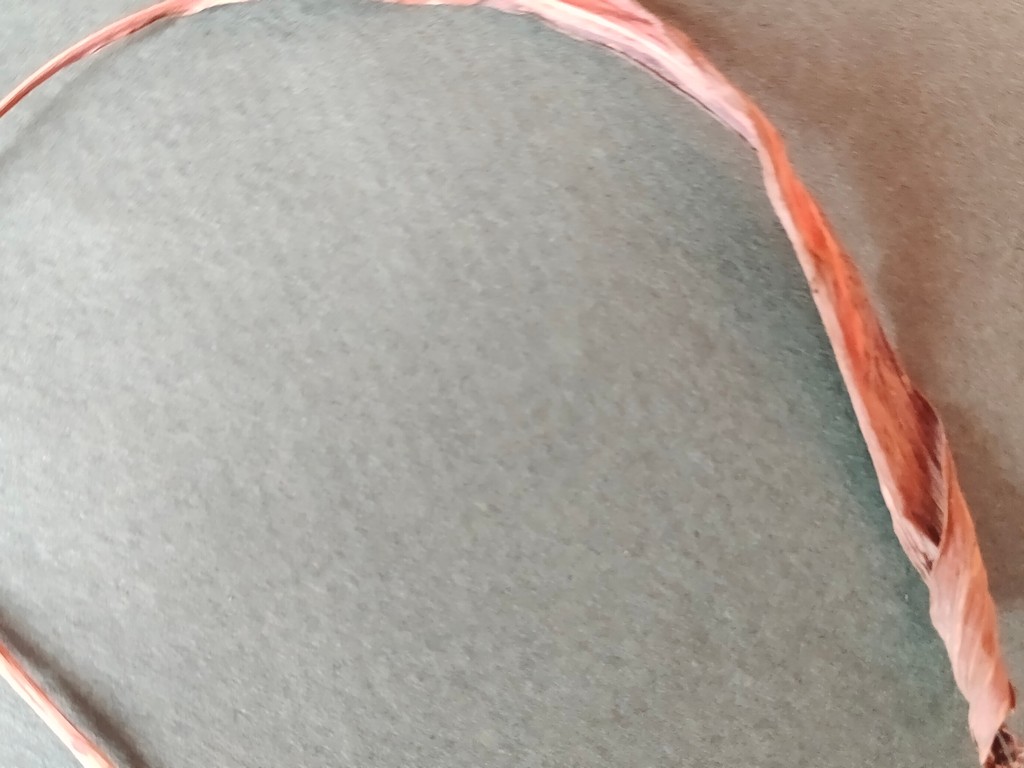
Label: Dried